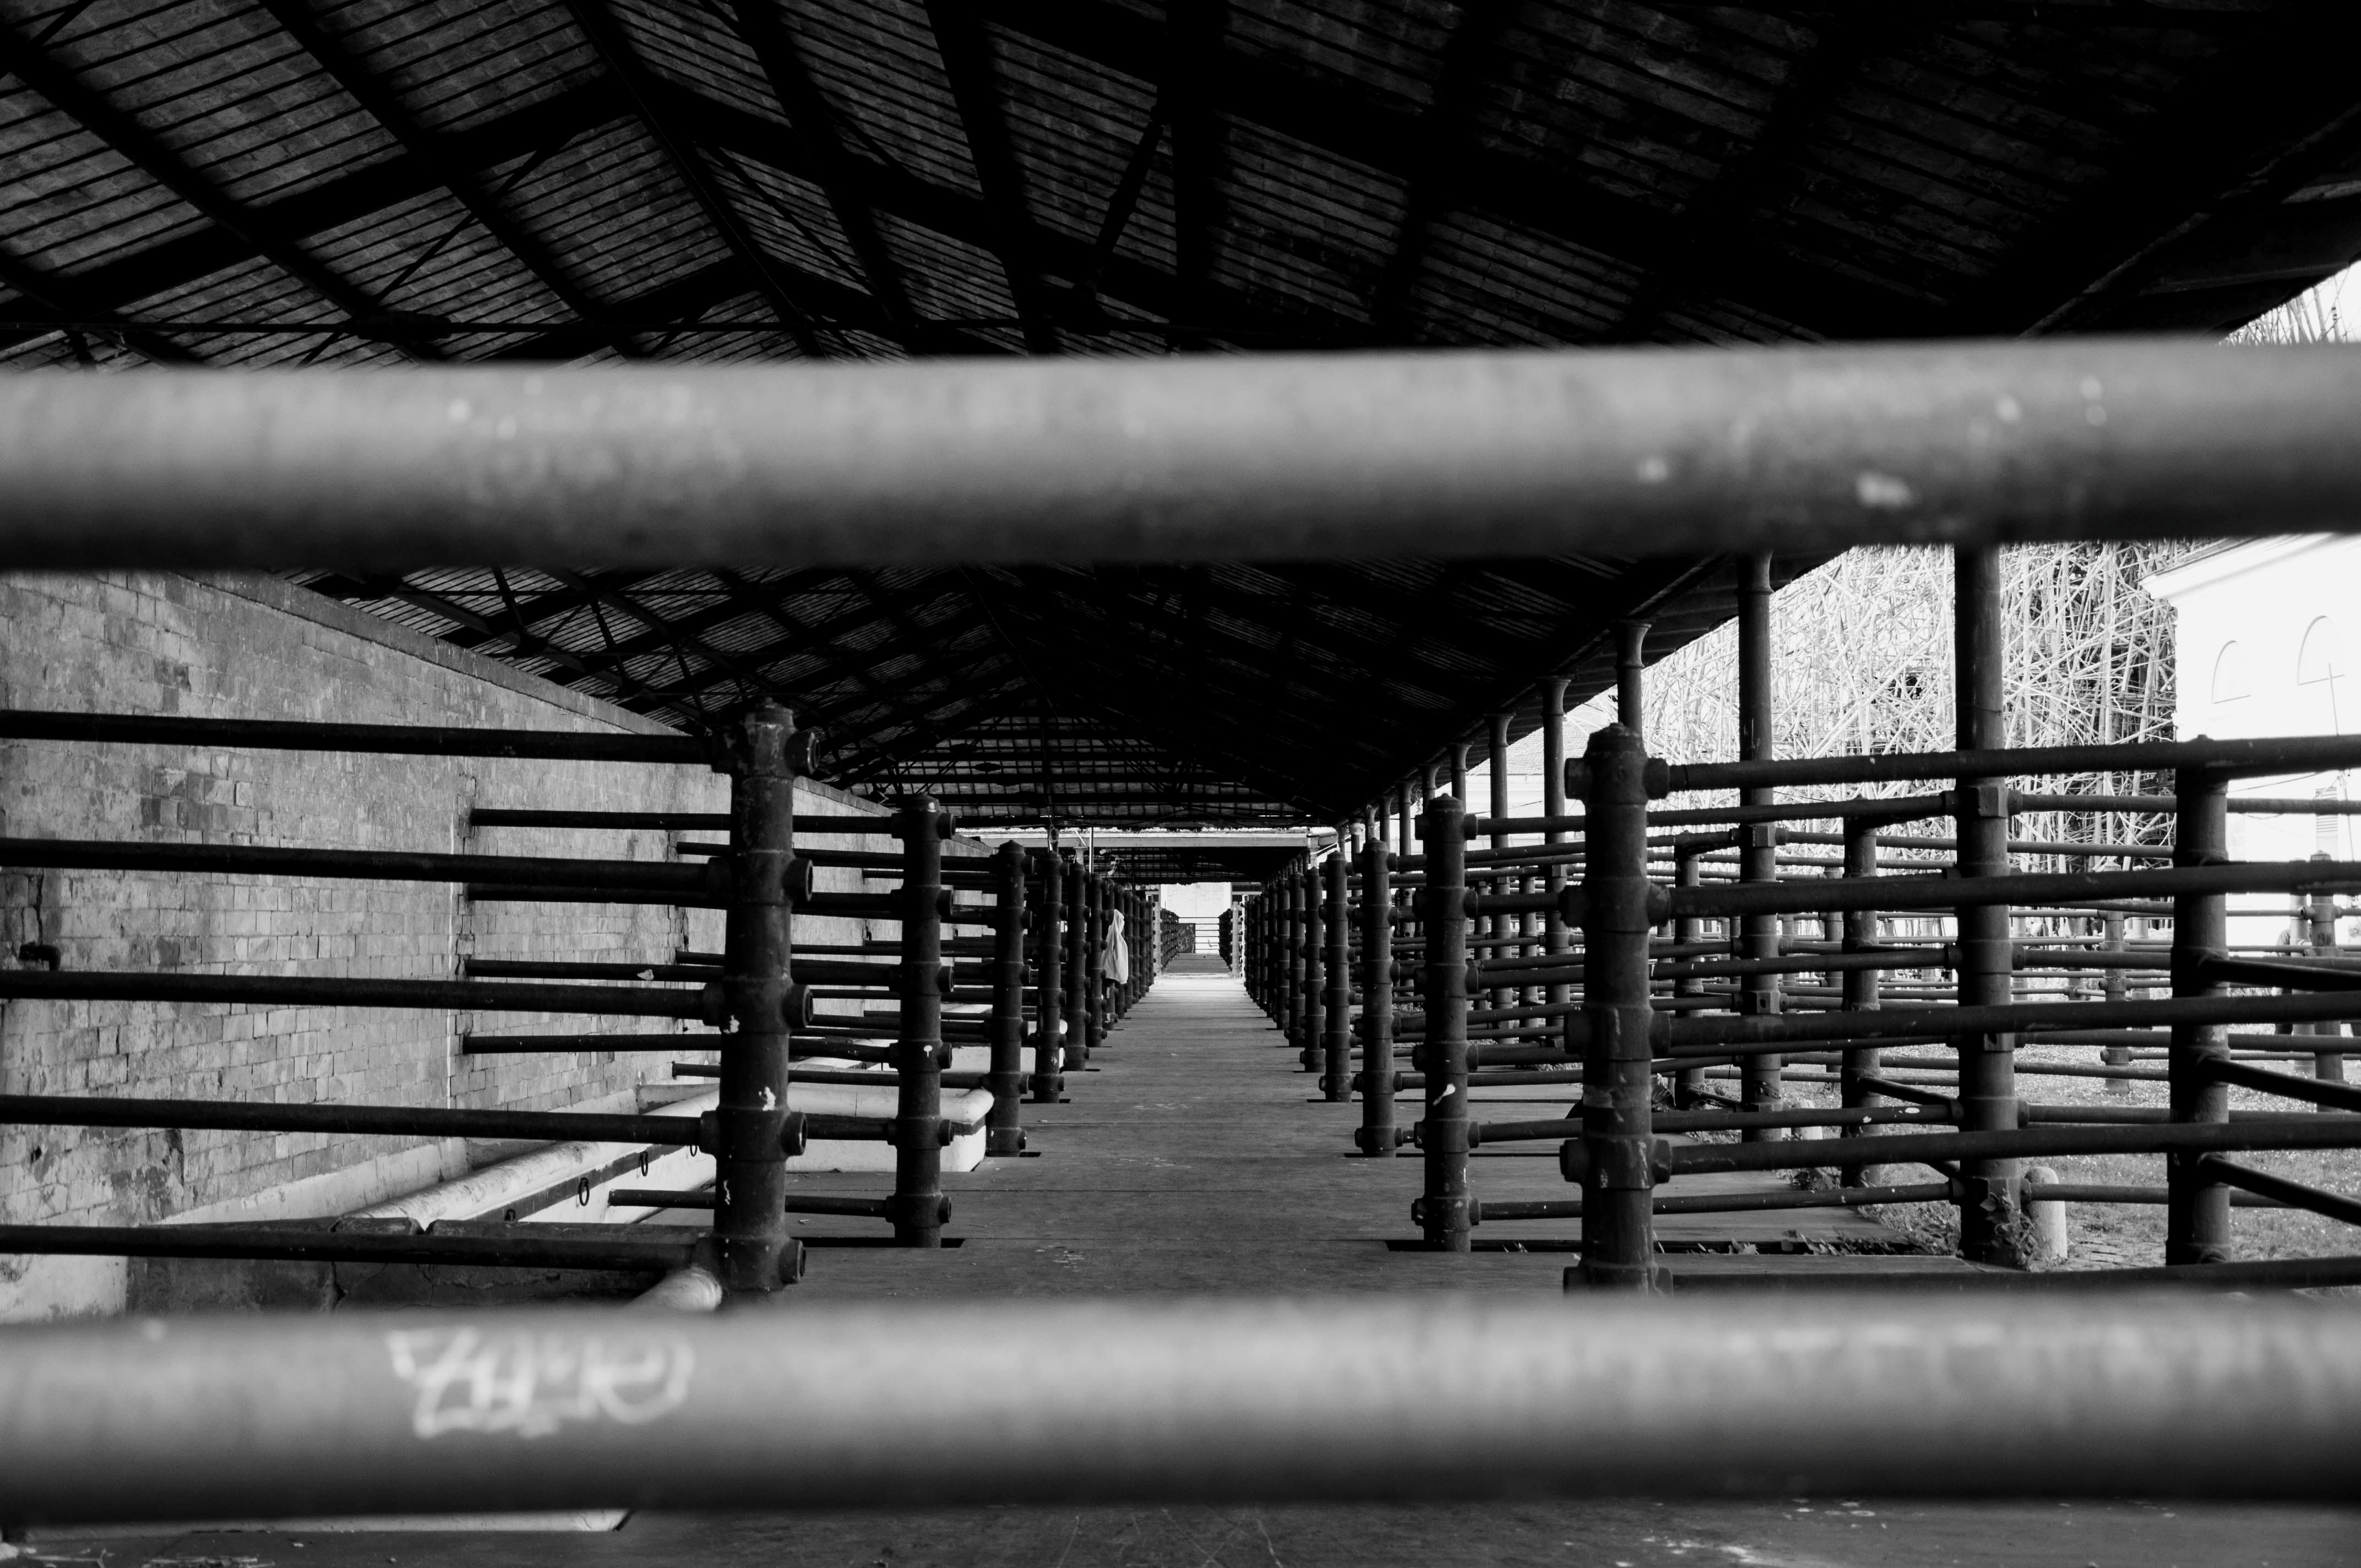
light, black and white, white, photography, line, factory, darkness, industry, black, monochrome, bars, symmetry, corridor, shape, monochrome photography, slaughterhouse, days gone by